Howard Bay (designer)

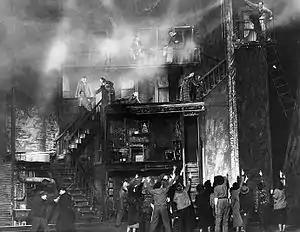
Howard Bay's set and the fatal fire in the tenement that begins "One-Third of a Nation", a Living Newspaper about housing produced by the Federal Theatre Project (1938)

Howard Bay was born in Centralia, Washington to parents who were teachers; his father was an art teacher, his mother an English teacher. Over 50 years he designed the sets and lighting, as well as occasionally the costumes, for some 105 Broadway plays and musicals as well as operas and television shows.